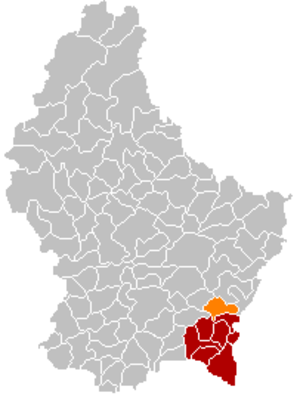
Lenningen
Lenningens placering i Luxembourg
Lenningen er en kommune og et byområde i Luxembourg. Kommunen, som har et areal på 20,35 km², ligger i kantonen Remich i distriktet Grevenmacher. I 2005 havde kommunen 1.402 indbyggere.